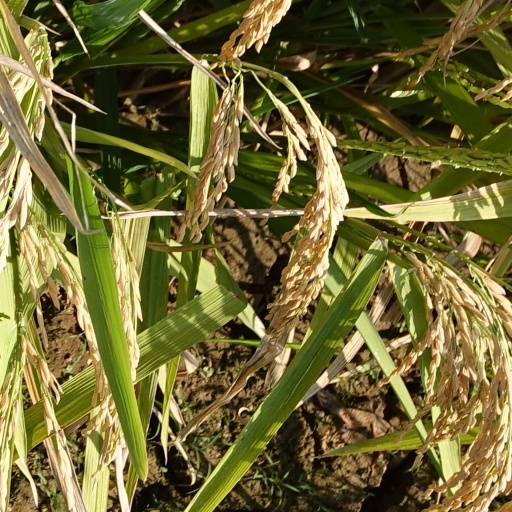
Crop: rice